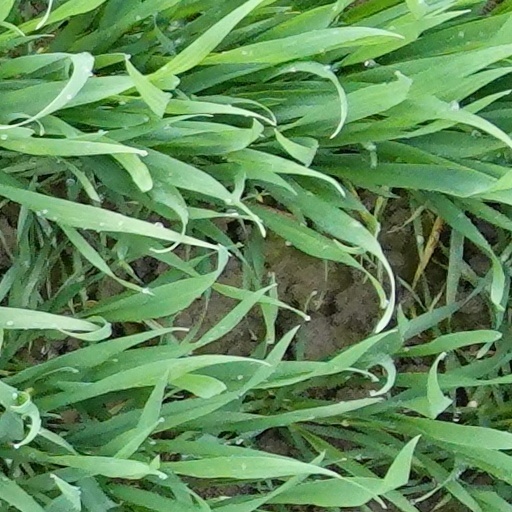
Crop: wheat